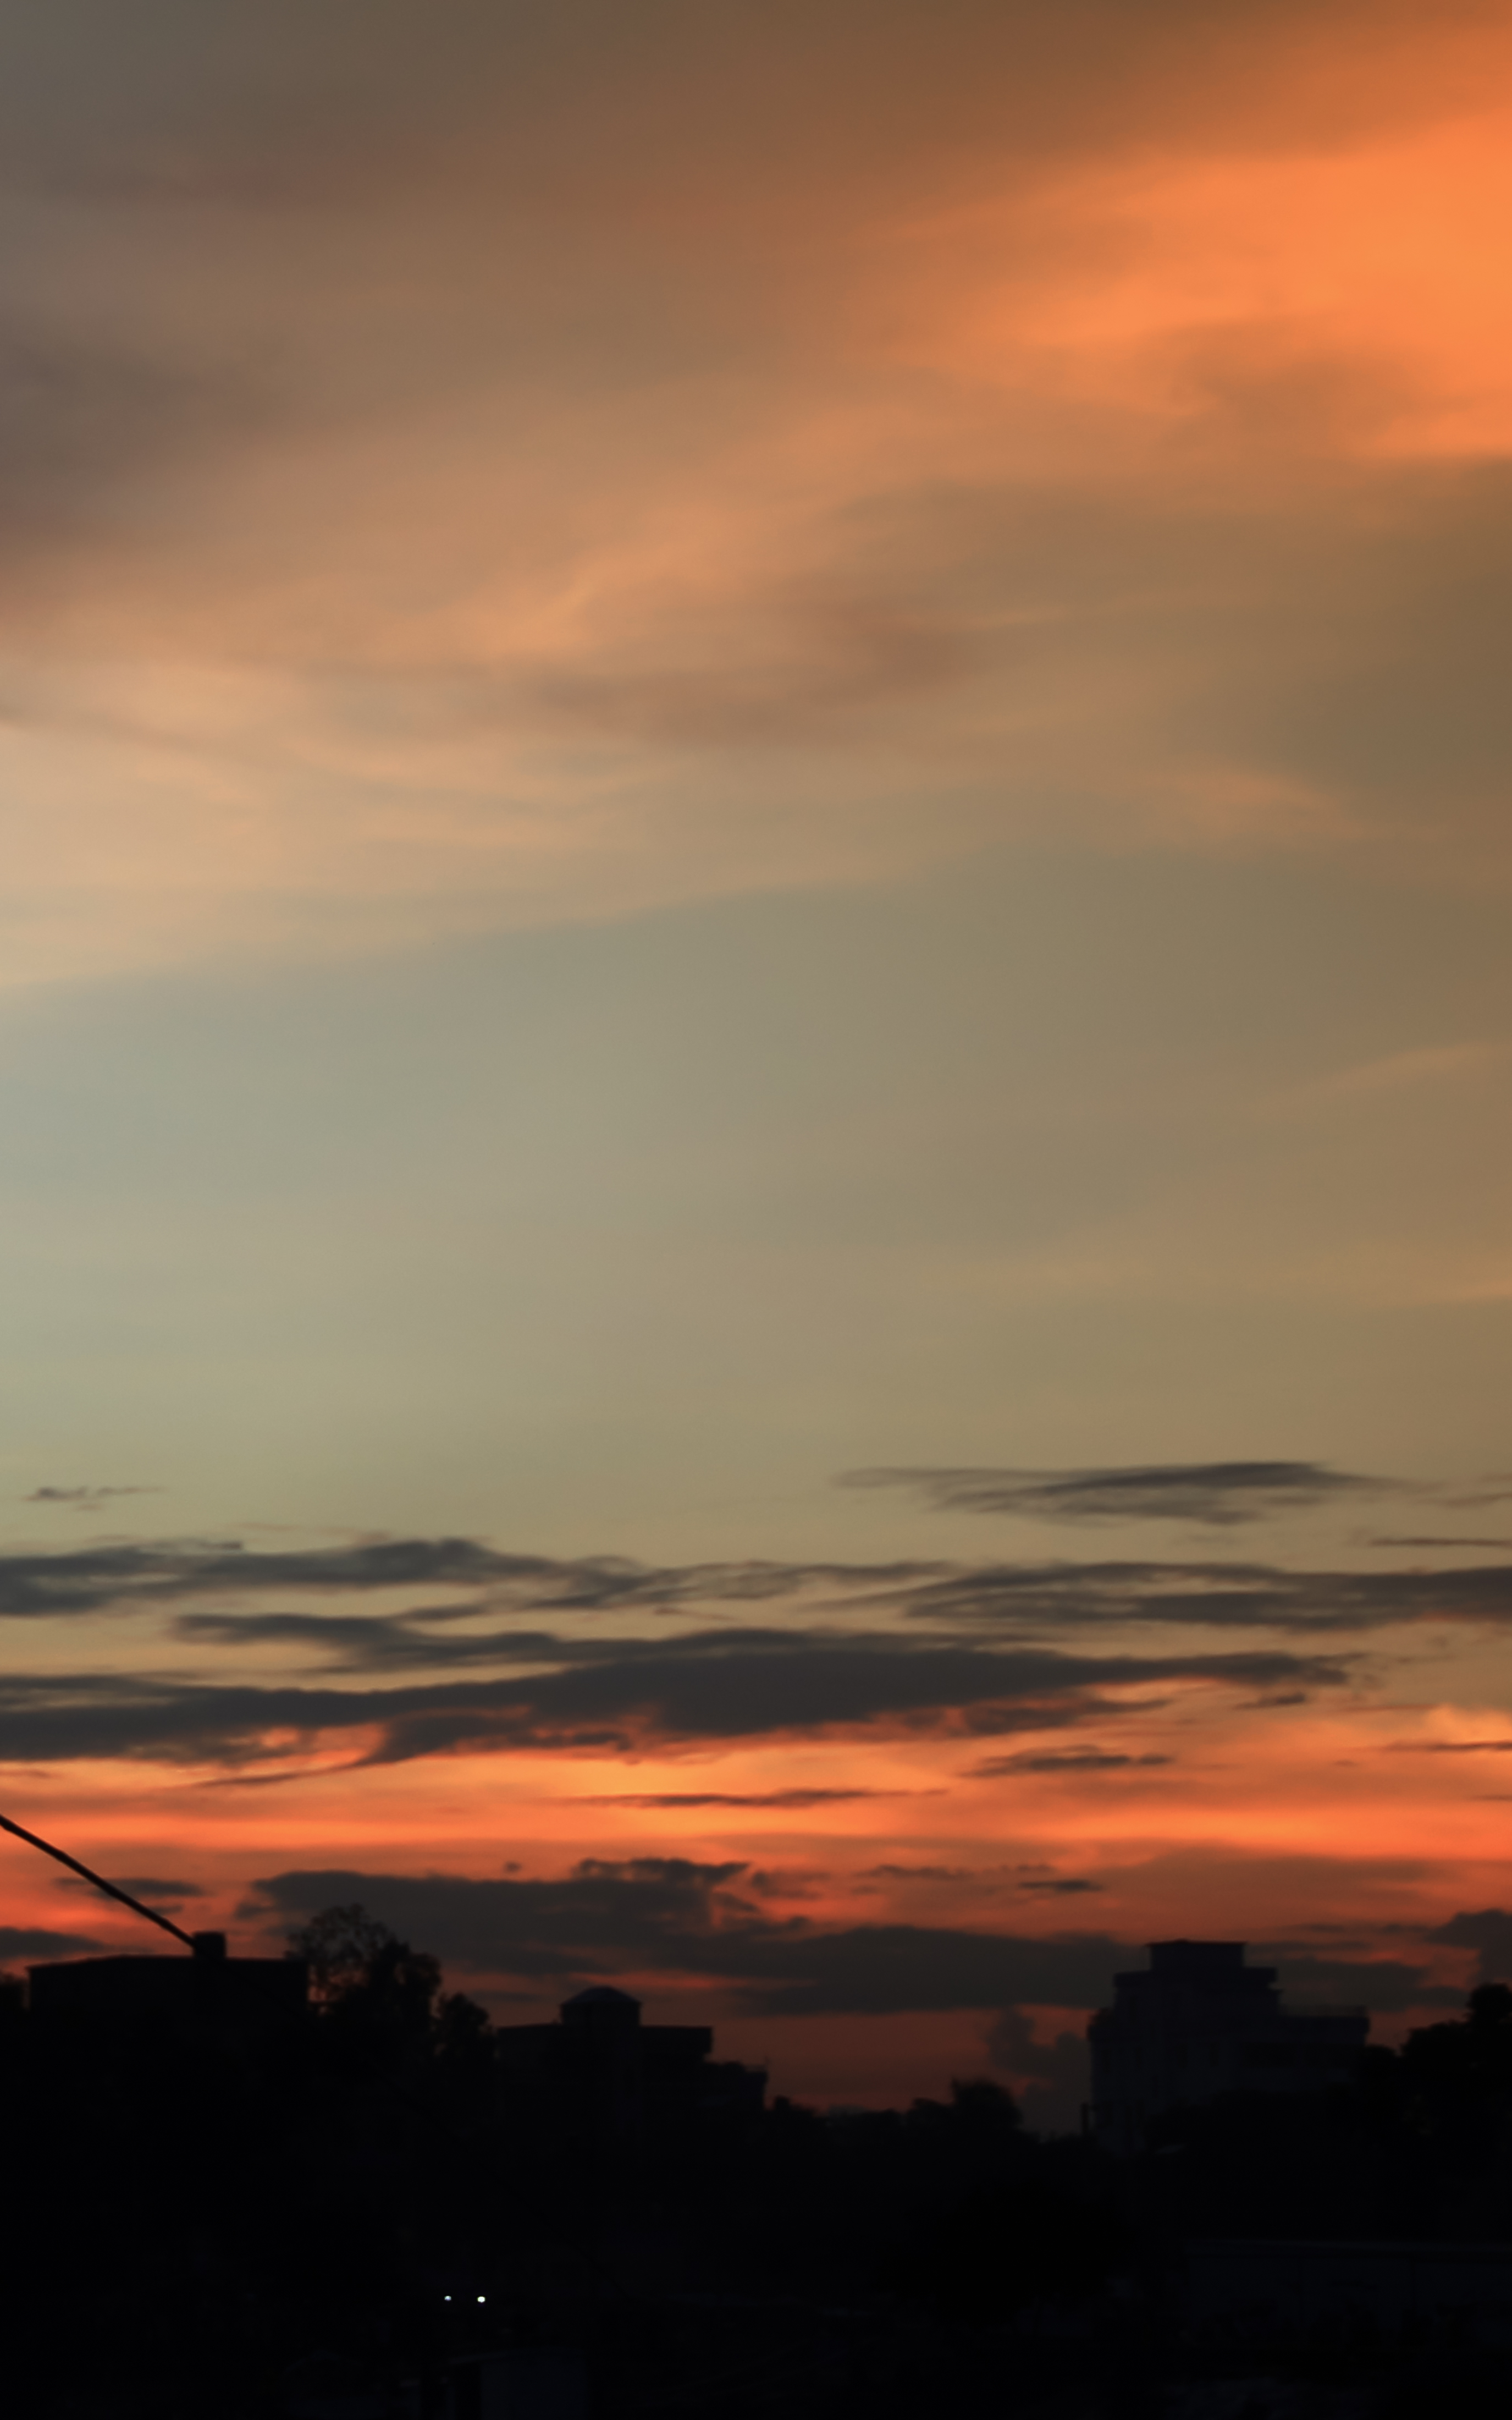
evening sky, golden sky, sky, beautiful, belgrade, blue, cloud, nature, low light, colorful, cloud space, morning, outdoor, bangladesh, afterglow, sunset, horizon, red sky at morning, evening, dusk, orange, sunrise, red, atmospheric phenomenon, atmosphere, daytime, dawn, calm, tree, cumulus, sunlight, landscape, meteorological phenomenon, sea, night, ocean, sun